Vicia cracca

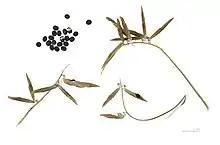
Legumes and seeds

The seed pods are 2 cm long and contain 6 to 8 seeds. They resemble those of a very small pea. The tiny seeds within are ripe when the pods have turned black. Unripened seeds are swollen and have a green tint to them, but they unswell when they become ripe. The seed pods vary from light brown to dark brown with black spots.